Anisuzzaman

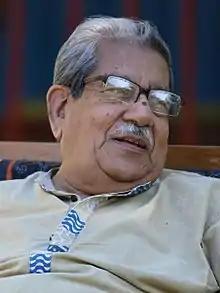
Anisuzzaman in 2016

Abu Tayyab Muhammad Anisuzzaman (18 February 1937 – 14 May 2020) was a Bangladeshi academic of Bengali literature. He was an activist who took part in the Language Movement (1952), participated in the Mass Uprising (1969), and took part in the Bangladesh Liberation War (1971).